Nicholas Hooper (1654–1731)

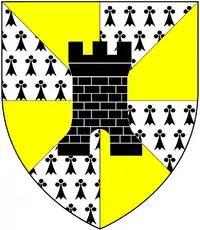
Arms of Hooper of Fullabrook: "Gyronny of eight or and ermine, over all a castle triple-towered sable"

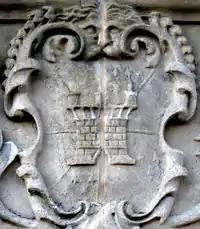
Arms of Sir Nicholas II Hooper (1654-1731): "Gyronny of eight or and ermine, over all a castle triple-towered sable". Detail from parapet of The Mercantile Exchange (Queen Anne's Walk) (1713) Barnstaple

Sir Nicholas II Hooper (1654-1731) of Fullabrook, Braunton and Raleigh, Pilton in Devon, was a lawyer who served as Tory Member of Parliament for Barnstaple 1695-1715.